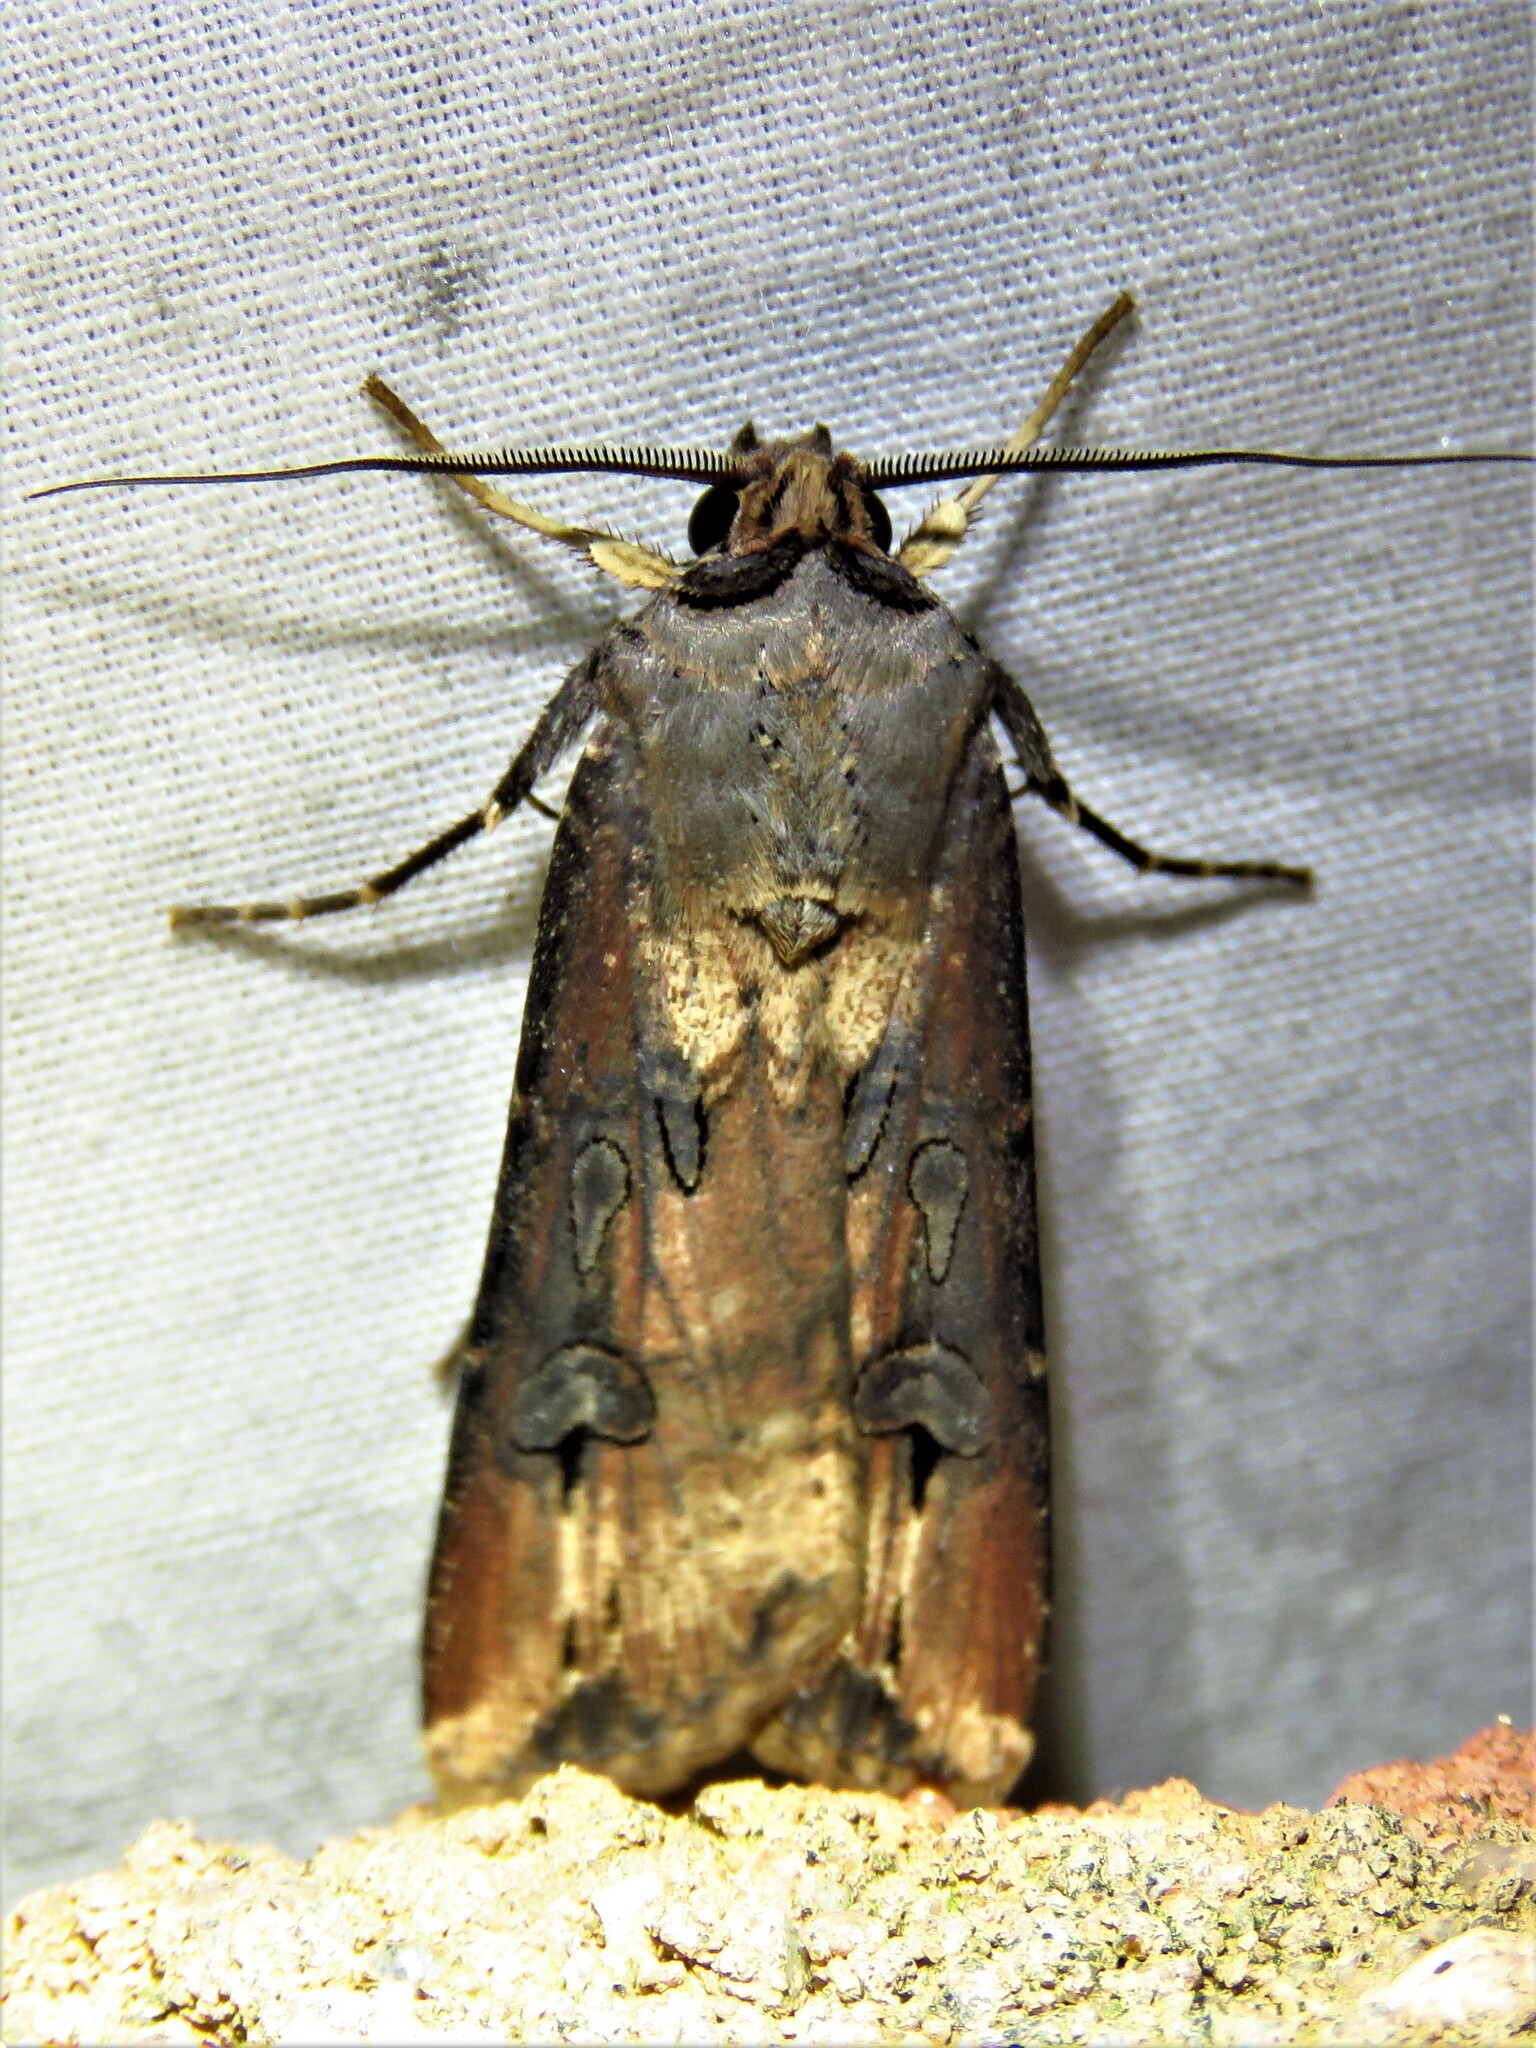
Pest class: cutworms